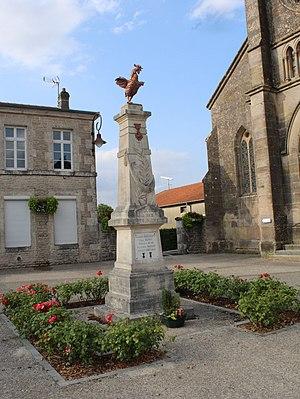
Le monument aux morts.
Marbéville est une commune française située dans le département de la Haute-Marne, en région Grand Est.
Le coq est un des motifs assez fréquents parmi les ornements des monuments aux morts de France. Il peut être représenté :